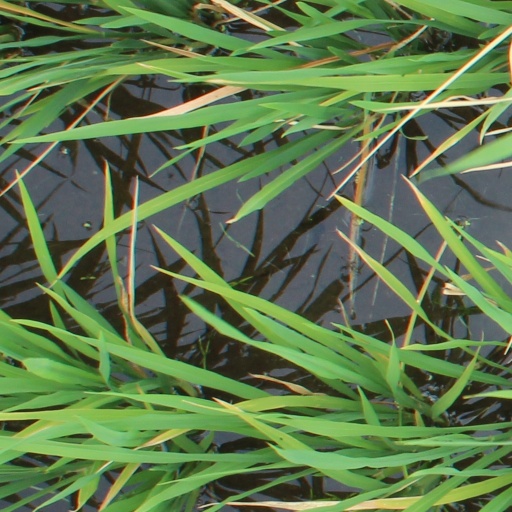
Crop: rice